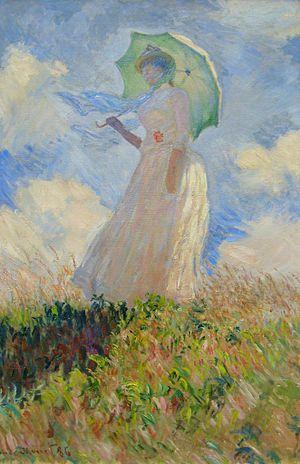
Le clair-obscur, dans une peinture ou une estampe, est le contraste entre zones claires et zones sombres. Dans une œuvre figurative, il suggère le relief en imitant par les valeurs l'effet de la lumière sur les volumes. On dit qu'un tableau est « en clair-obscur » quand ce contraste est important. Plus rarement et anciennement, « un clair-obscur » est une œuvre qui ne joue que sur les valeurs, synonyme de camaïeu.